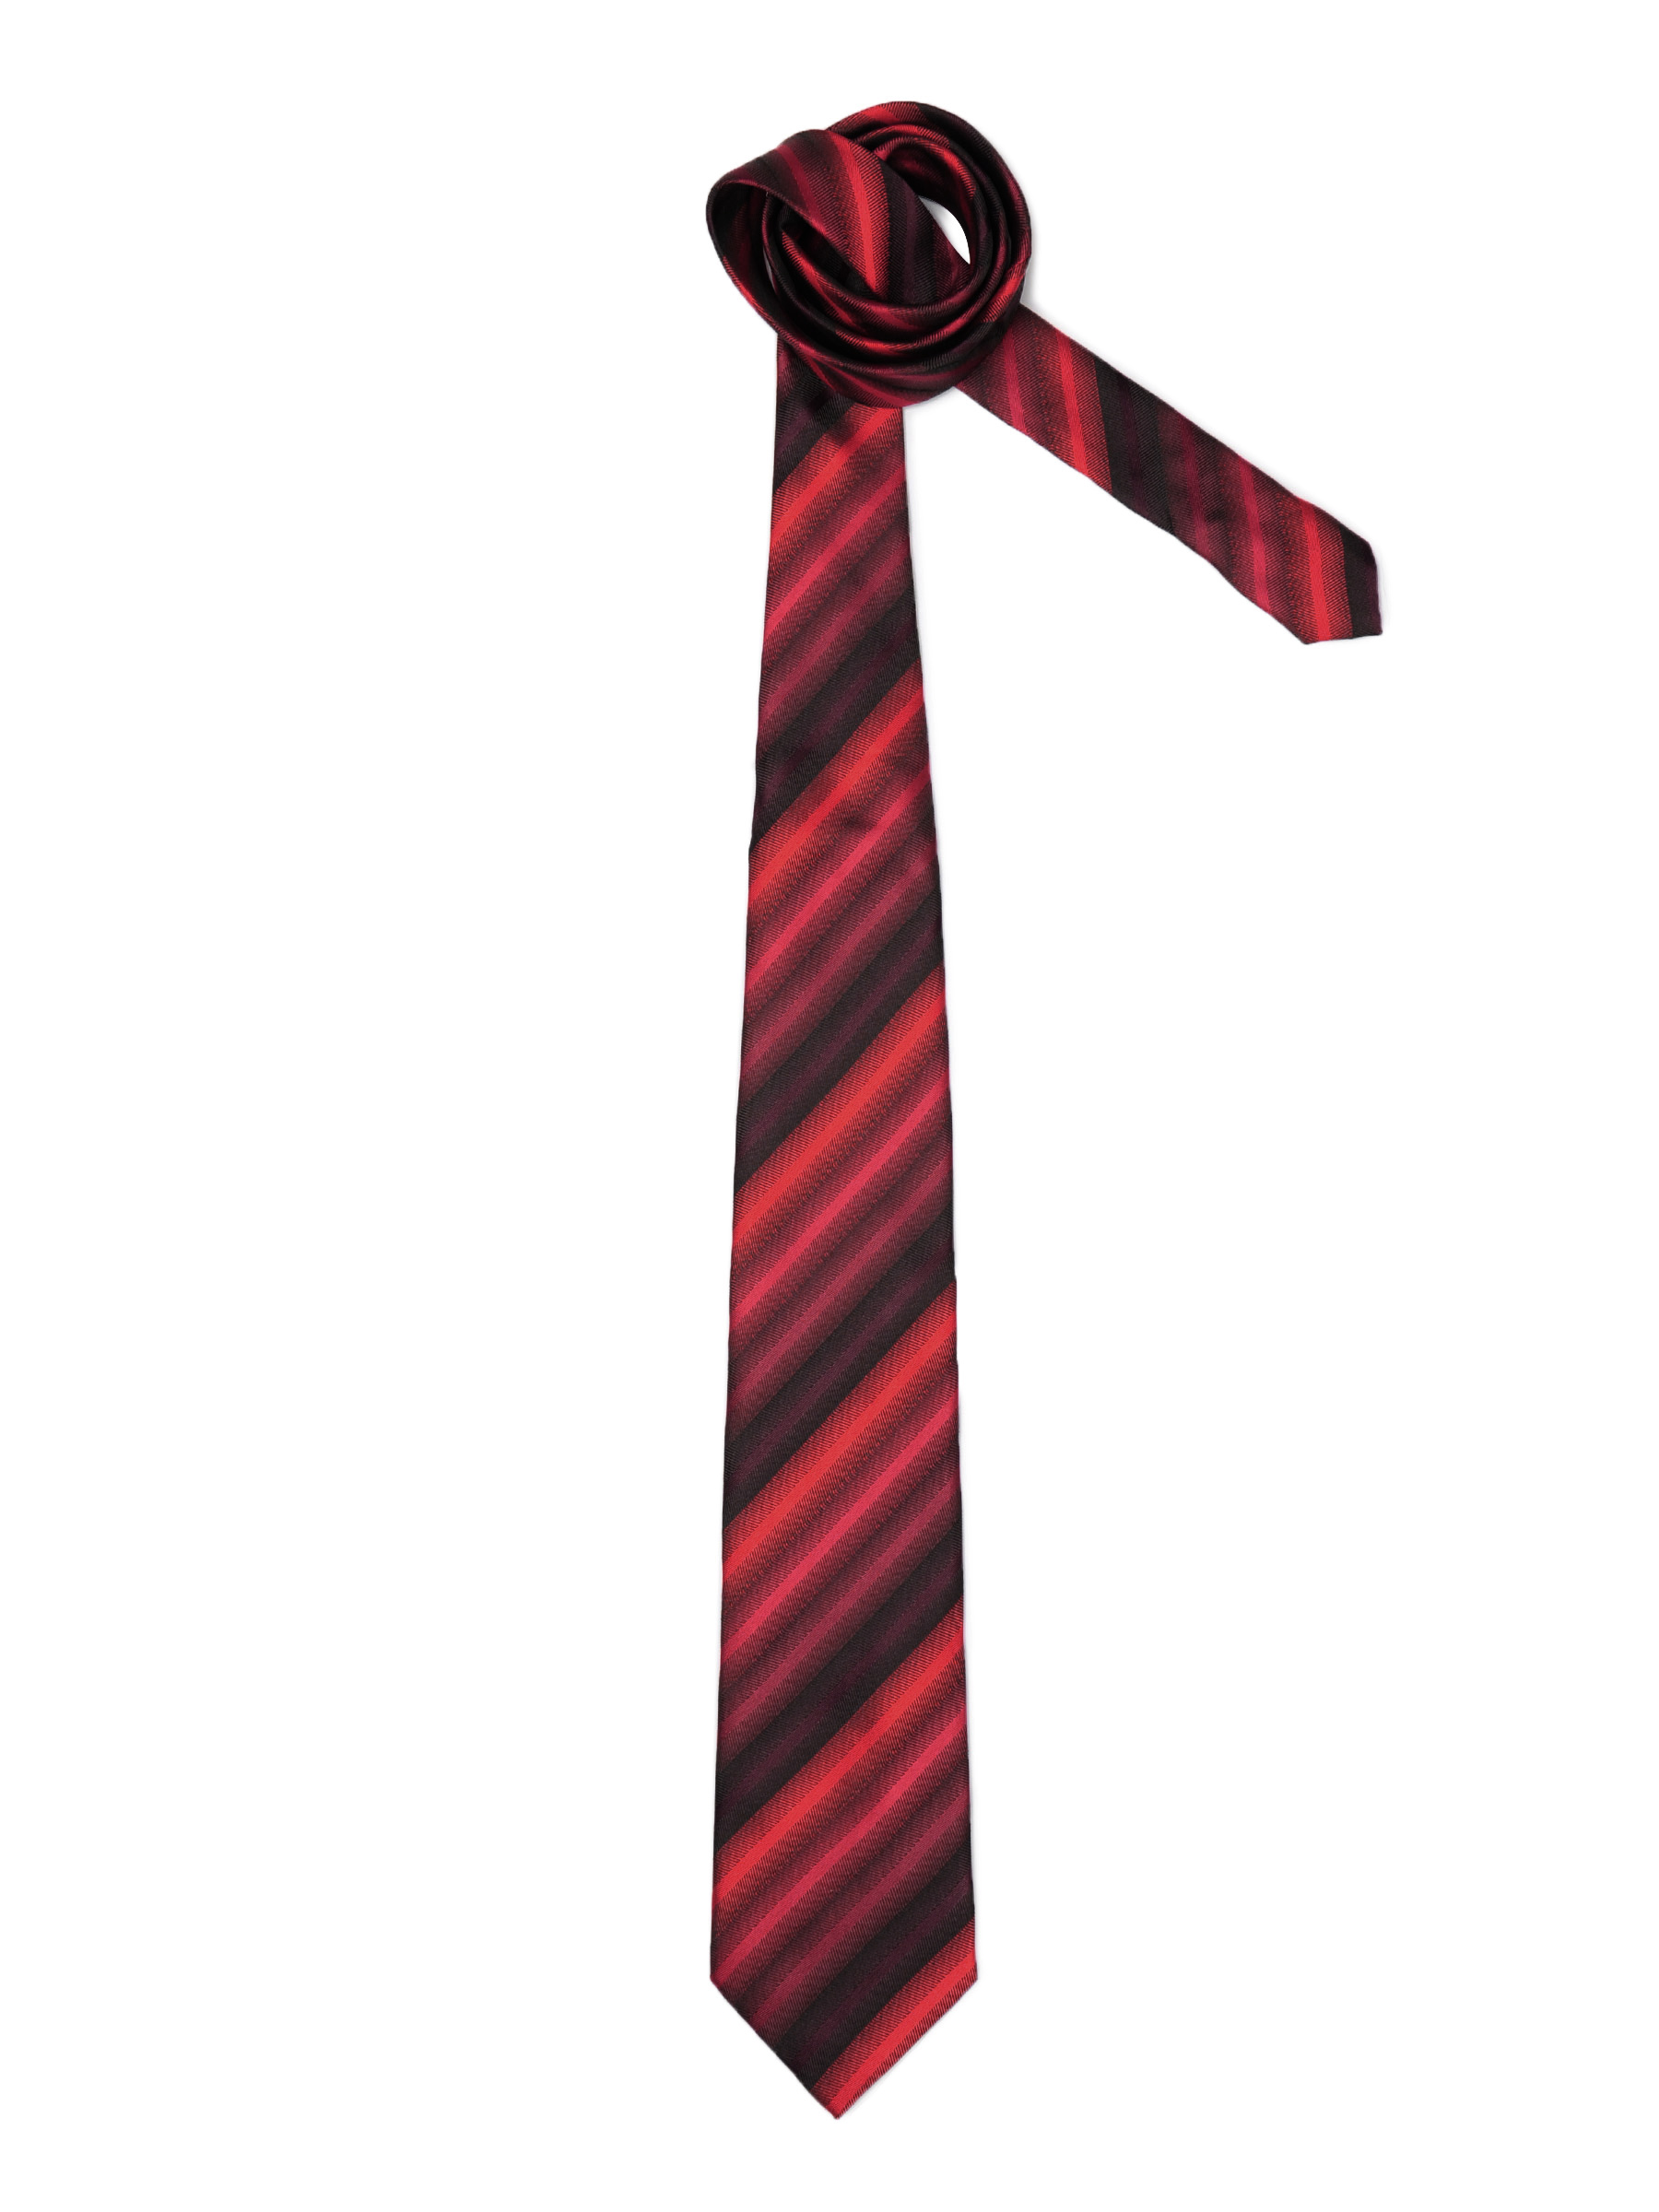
Peter England Men Elite Black Tie
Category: Accessories / Ties / Ties
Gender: Men
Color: Black
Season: Summer 2011
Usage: Formal